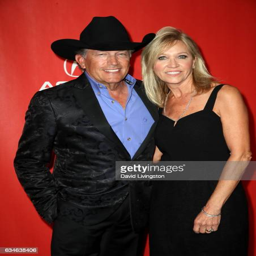
country artist and woman attend award category honoring heartland rock artist